Jacob Campo Weyerman

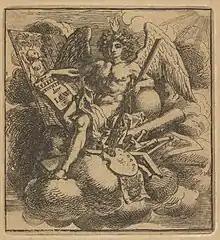
"Allegory of painting"

After Arnold Houbraken died, he also published biographies of painters in his "De levens-beschryvingen der Nederlandsche konst-schilders en konst-schilderessen", or "The Lives of Dutch painters and paintresses", in four parts during the years 1729–39. Though leaning heavily on Houbraken's work, he seems to have intended his version as a rebuttal to some of the anecdotes in Houbraken's work. Moreover, Weyerman also made use of one of Houbraken's sources, namely Cornelis de Bie's "Het Gulden Cabinet". Houbraken's son Jacobus Houbraken, who had helped his mother finish Houbraken's third volume, also helped Weyerman with engravings and made the portrait of him in his book after a design by Cornelis Troost.